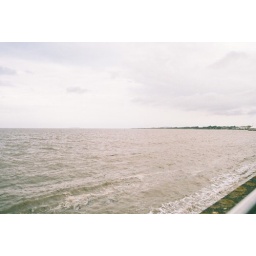
Note remains of pole above surface of water that was clearly seen in its entirety in Jetty 1